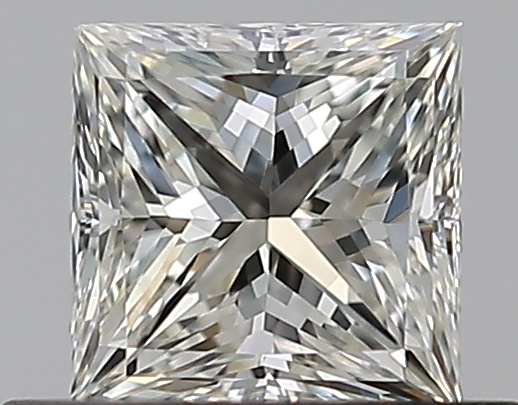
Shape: princess
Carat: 0.5
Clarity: SI1
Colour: I
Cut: EX
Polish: EX
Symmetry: GD
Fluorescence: N
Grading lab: GIA
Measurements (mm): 4.4 x 4.38 x 3.22